Neapolitan cuisine

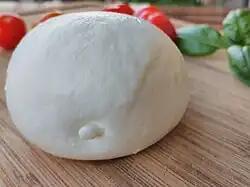
"Mozzarella di bufala"

The industry of preserving tomatoes originated in 19th-century Naples, resulting in the export to all parts of the world of the famous "pelati" (peeled tomatoes) and the "concentrato" (tomato paste). There are traditionally several ways of preparing home-made tomato preserves, either bottled tomato juice, or chopped into pieces. The famous "conserva" (sun dried concentrated juice) tomato is cooked for a long time and becomes a dark red cream with a velvety texture.